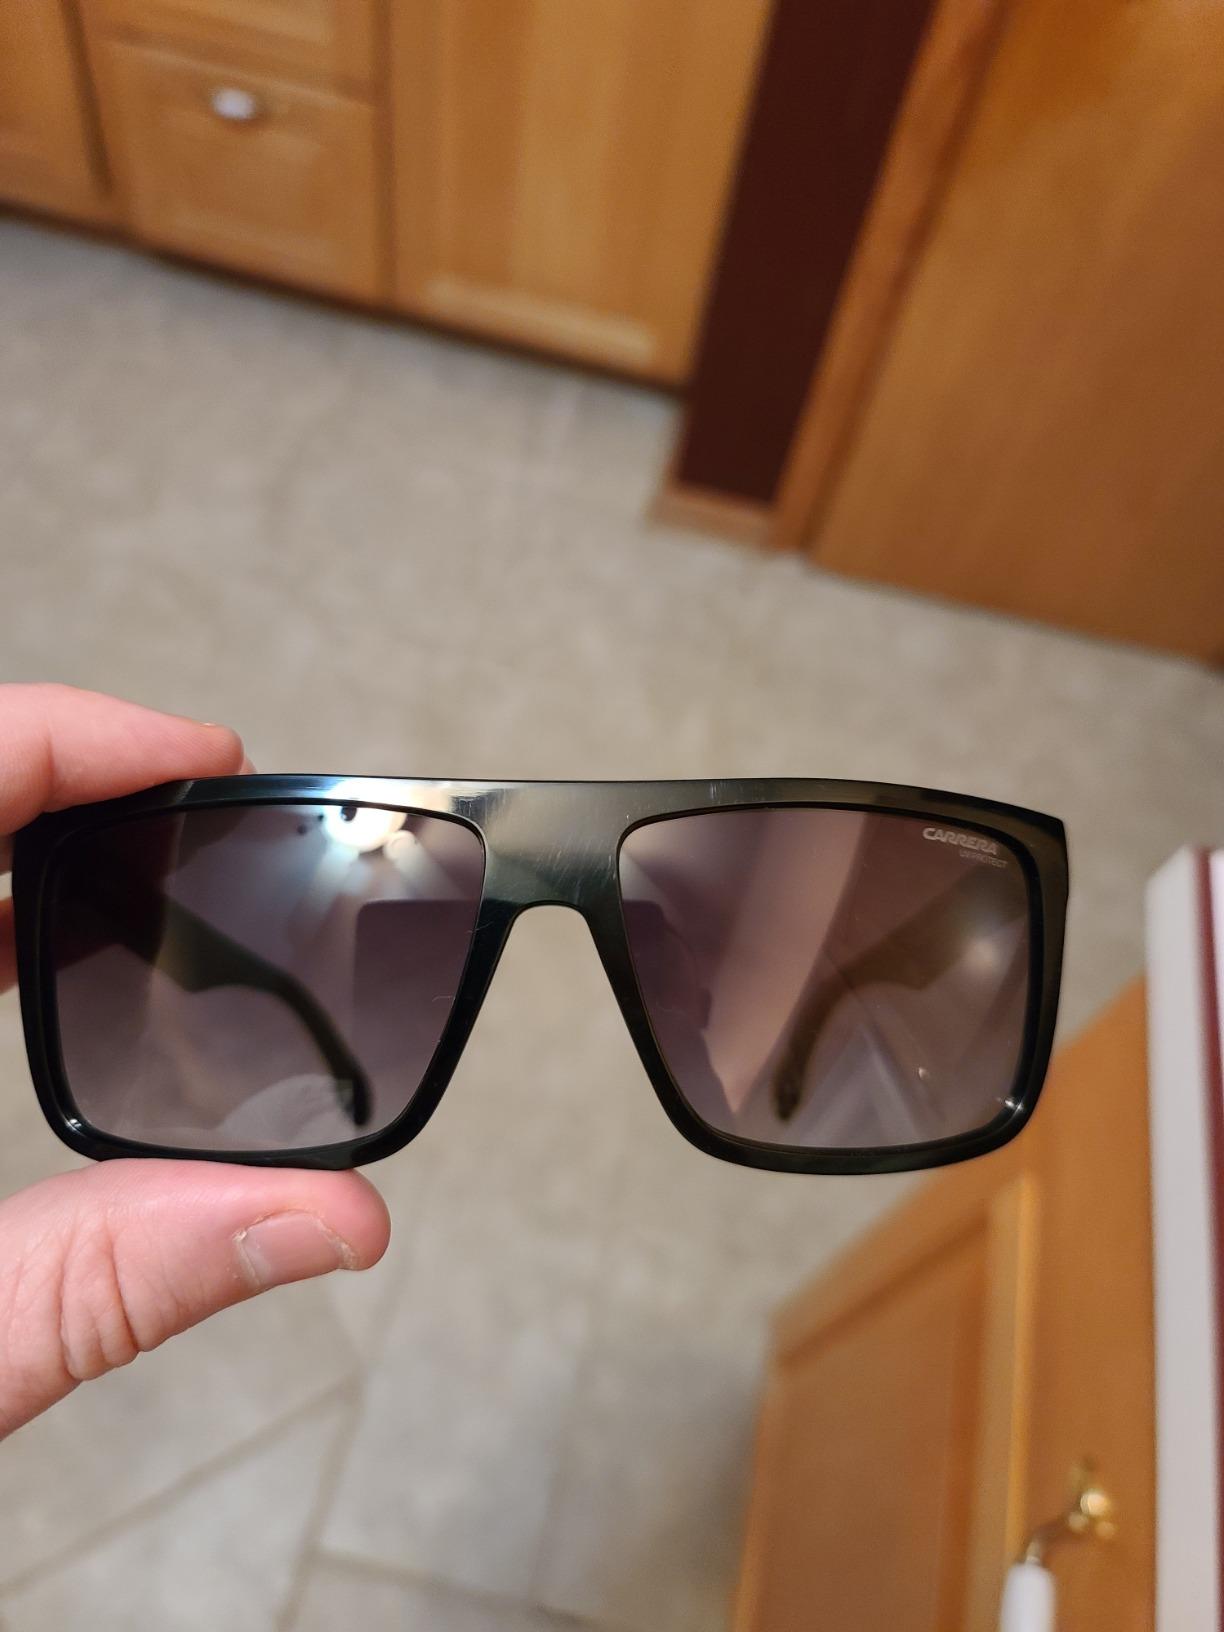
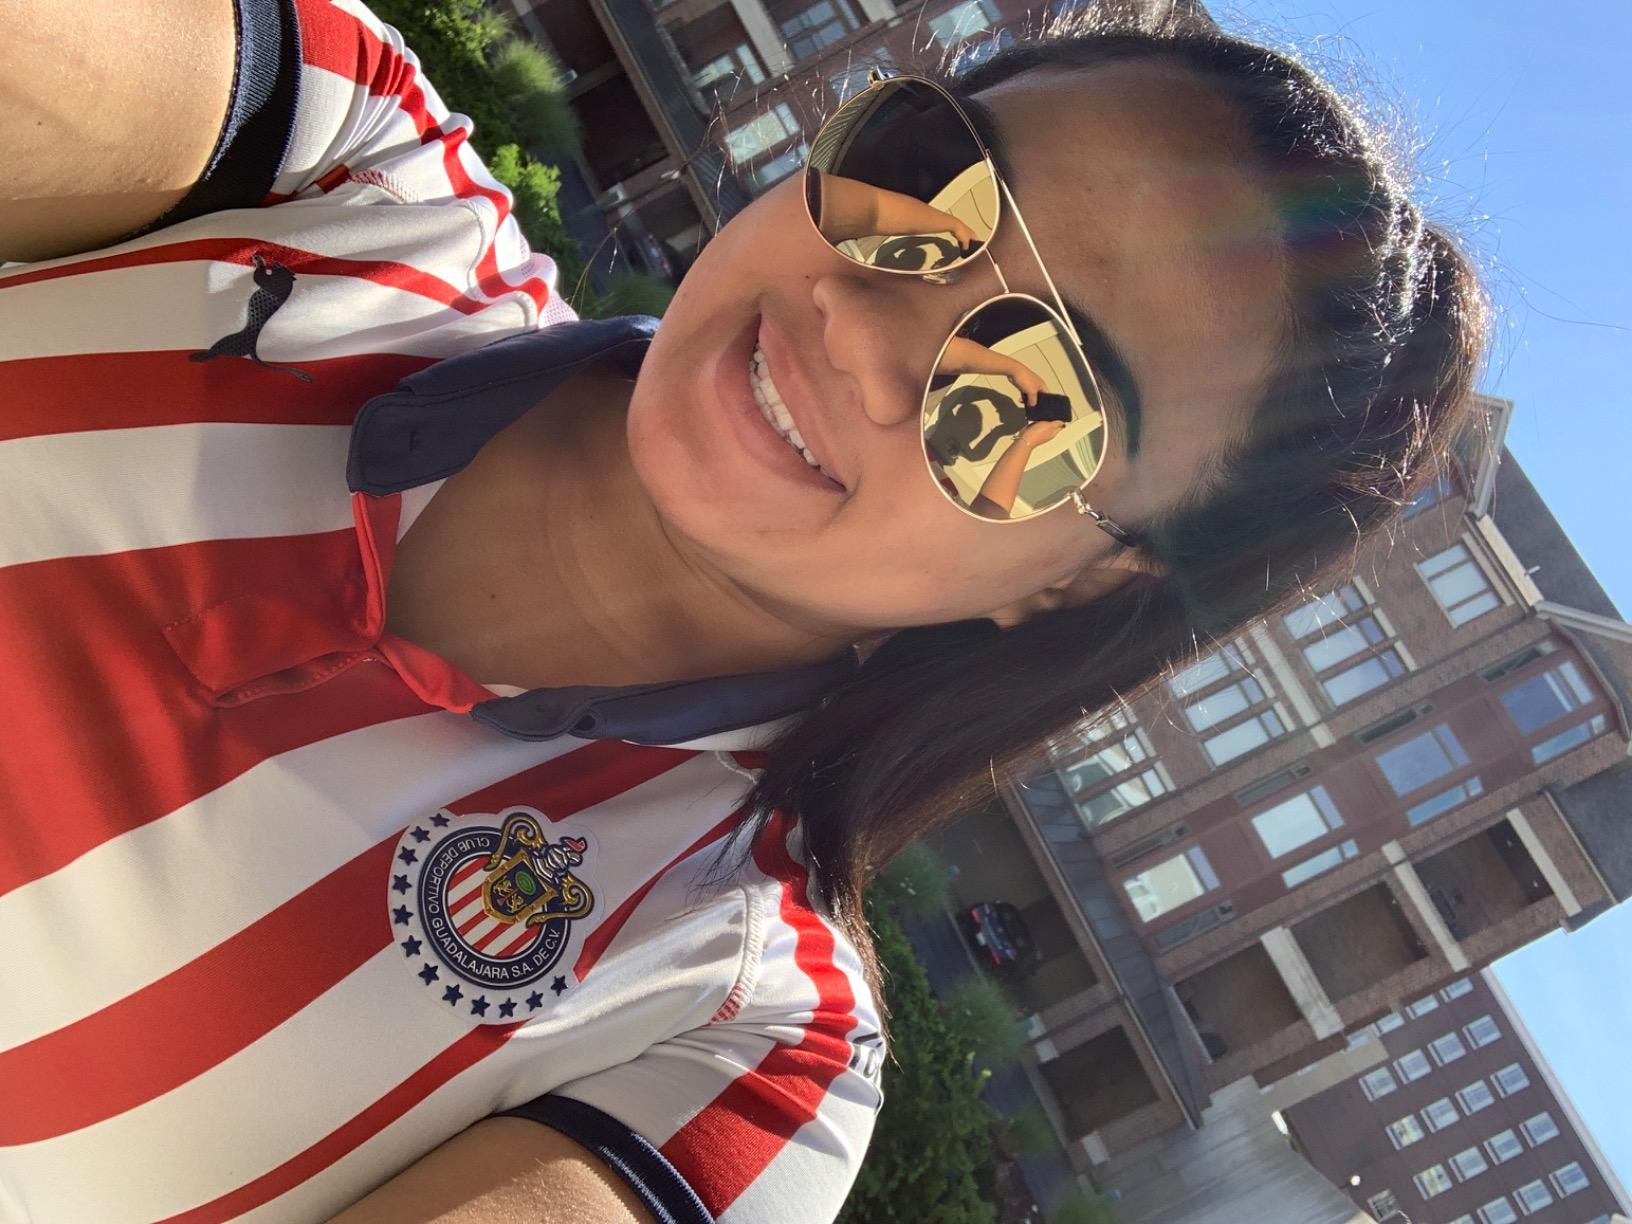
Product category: accessories_sunglasses
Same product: no